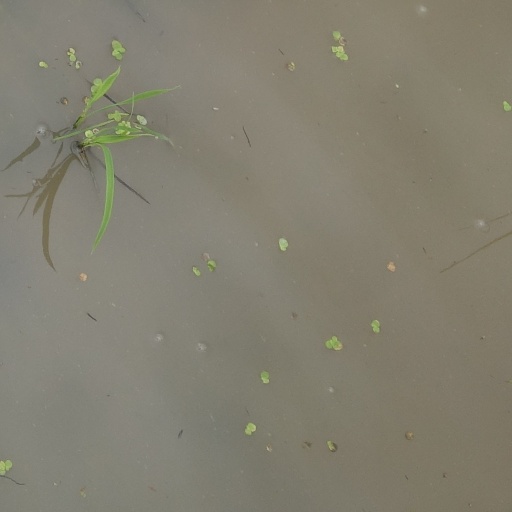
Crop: rice